Brian Burke (Australian politician)

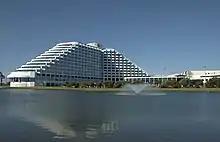
large white building with windows and water feature in front

In 1984, Burke told Dallas Dempster that the government would call for expressions of interest for a casino to be built in Perth. Dempster then worked with Malaysian casino operator Genting to put together an application to build a casino on an old landfill in Burswood. The government chose the Burswood site as a result of Dempster, and competitors had to prepare bids for that site. The Dempster and Genting bid won out, sparking accusations of favouritism from rival bidders.